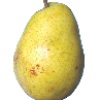
Label: pear_monster